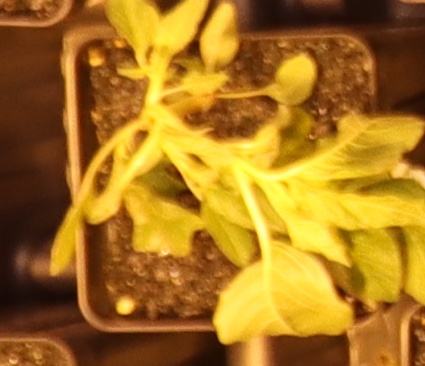
Label: Waterhemp